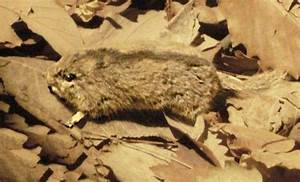
Label: scoiattolo